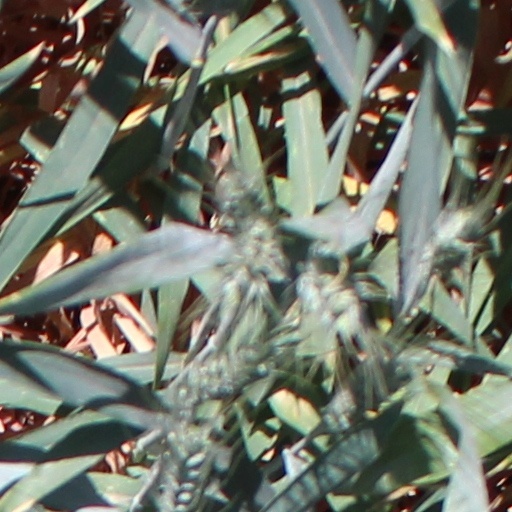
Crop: wheat